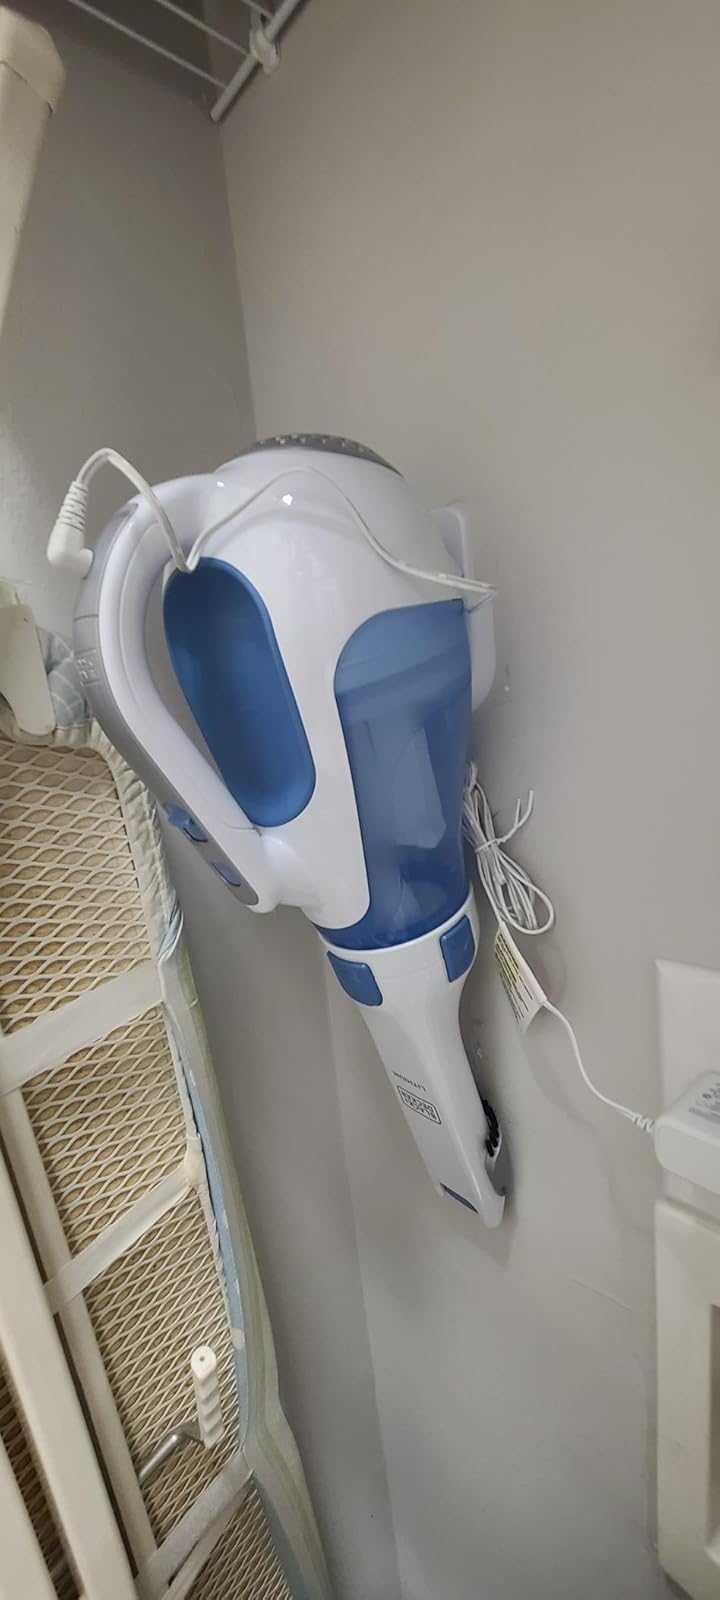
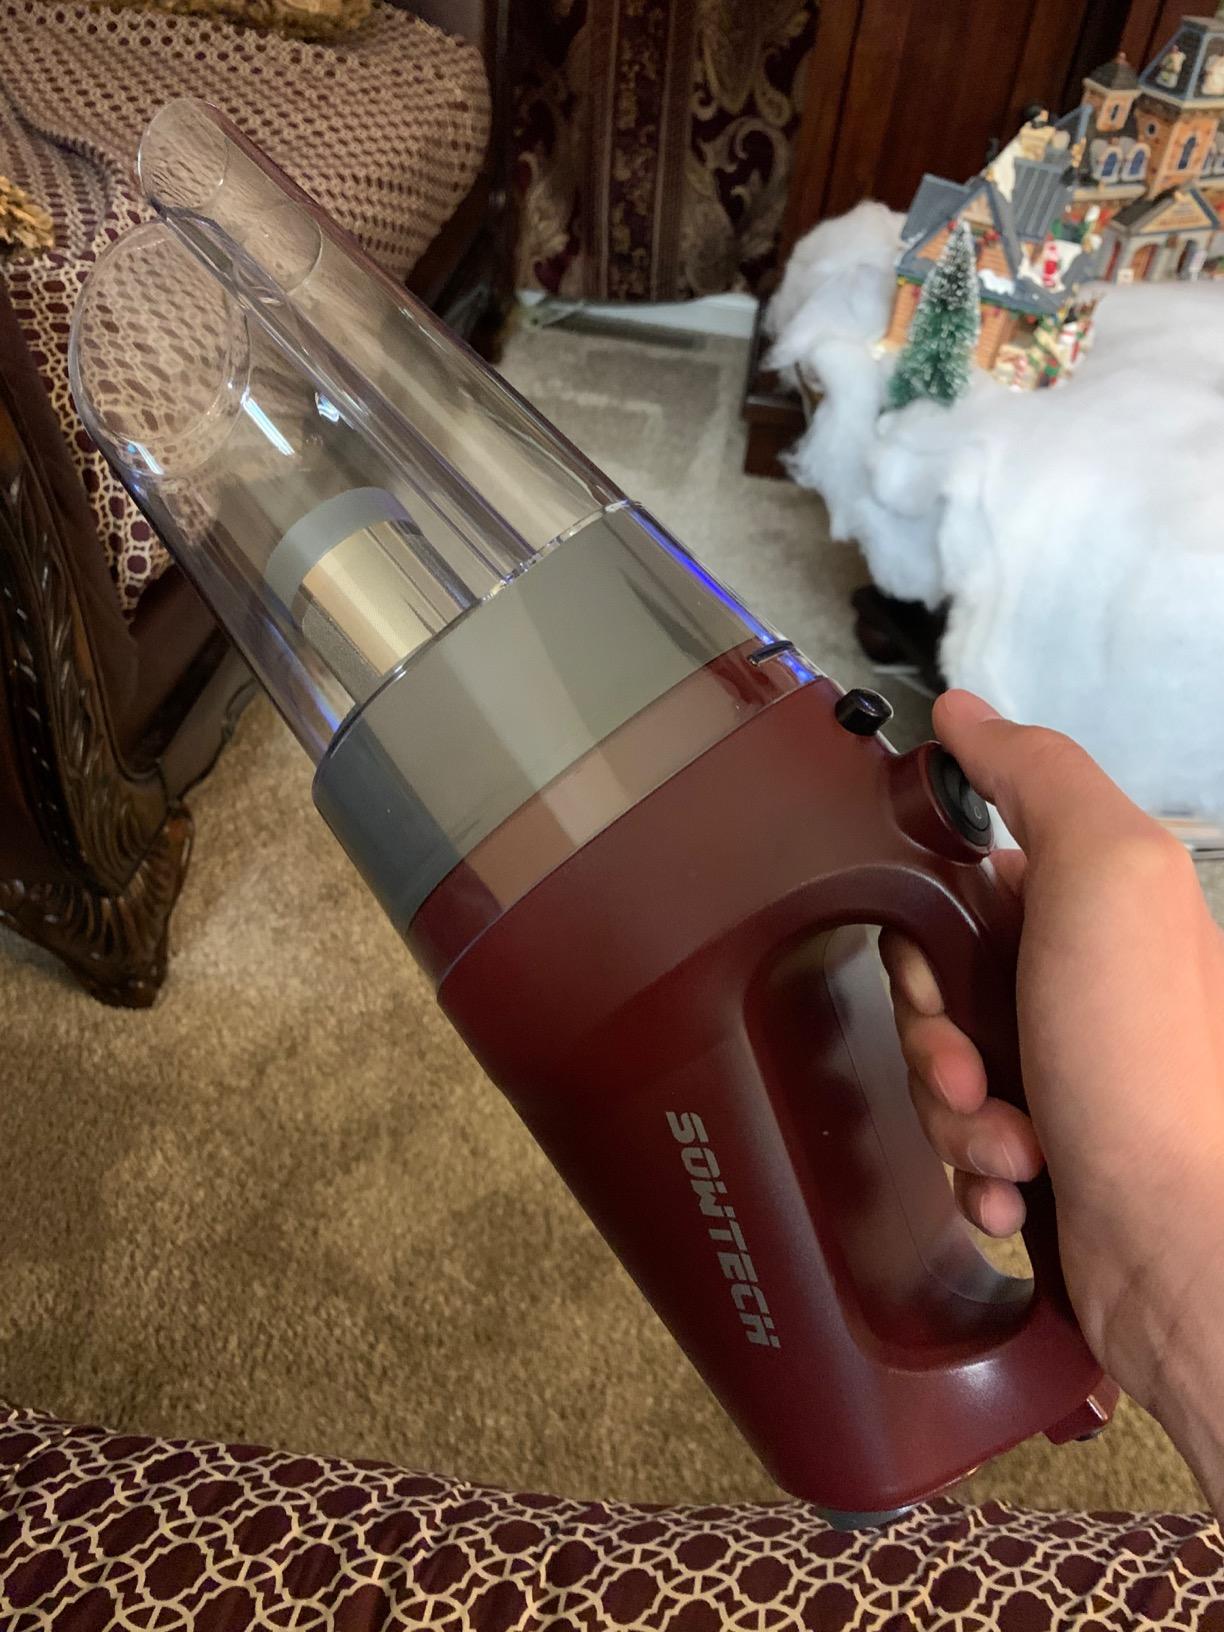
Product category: items_vacuum
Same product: no